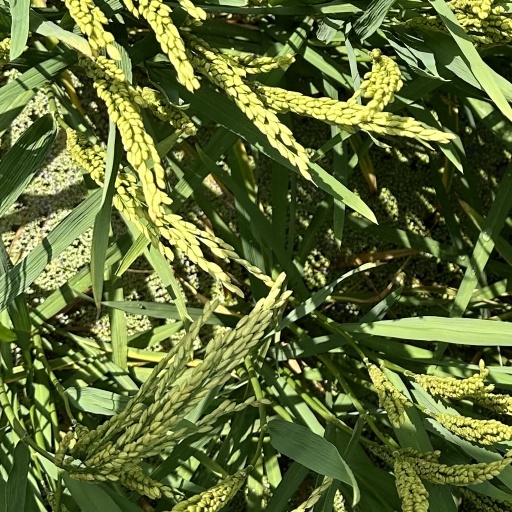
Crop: rice